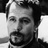
Emotion: neutral